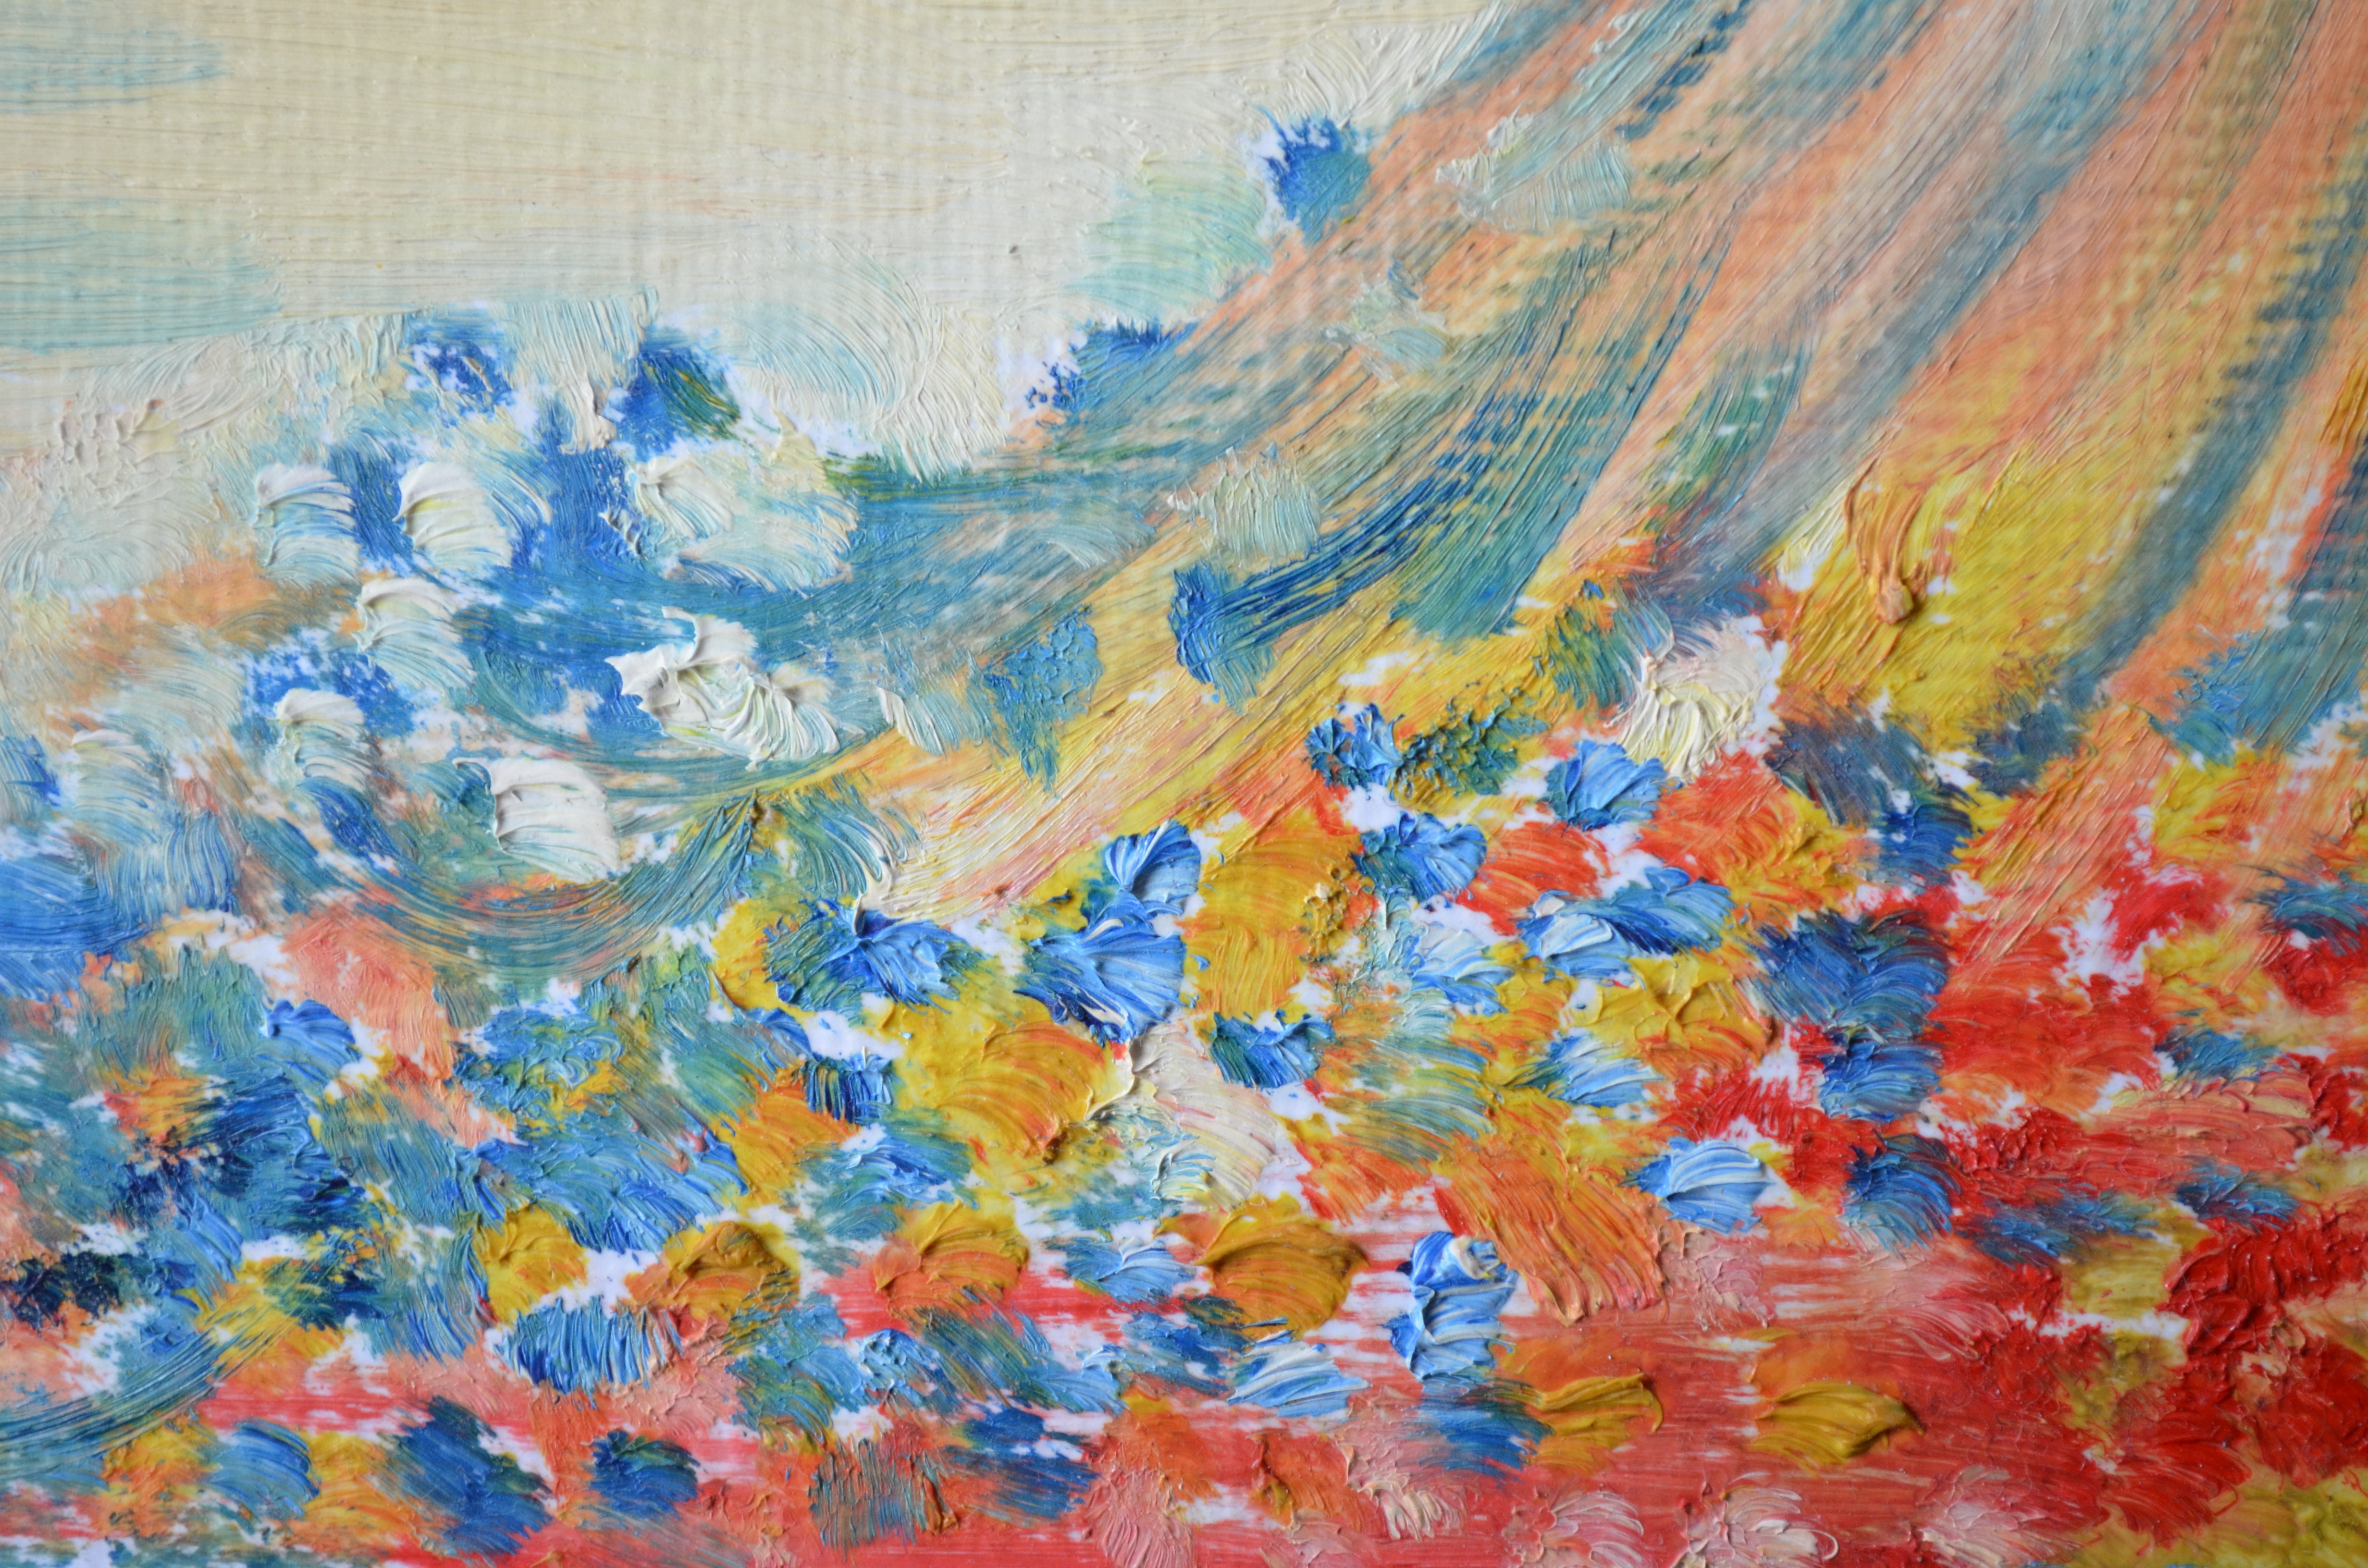
flower, pattern, color, macro, paint, colorful, close, material, artwork, painting, textile, art, oil paint, detail, oil painting, modern art, impressionist, acrylic paint, polka dots, artist paints, child art